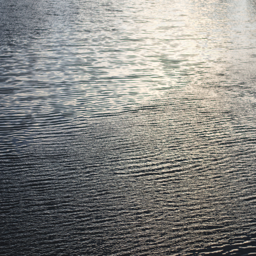
light ripples and reflects across the water .